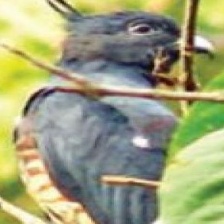
Species: BLACK BAZA
Scientific name: AVICEDA LEUPHOTES